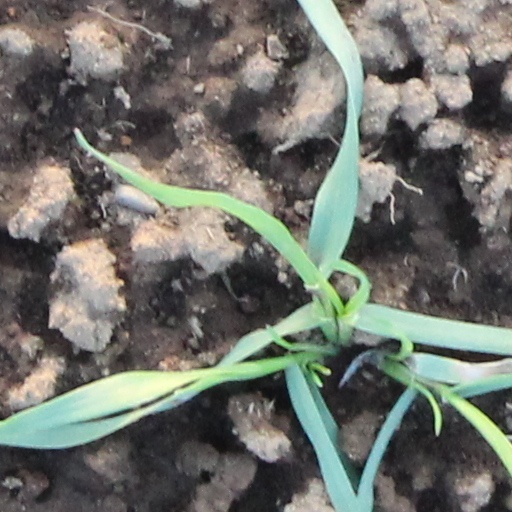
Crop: wheat